Question: Please indicate a possible affordance area of baseball bat that can be used for holding with hands
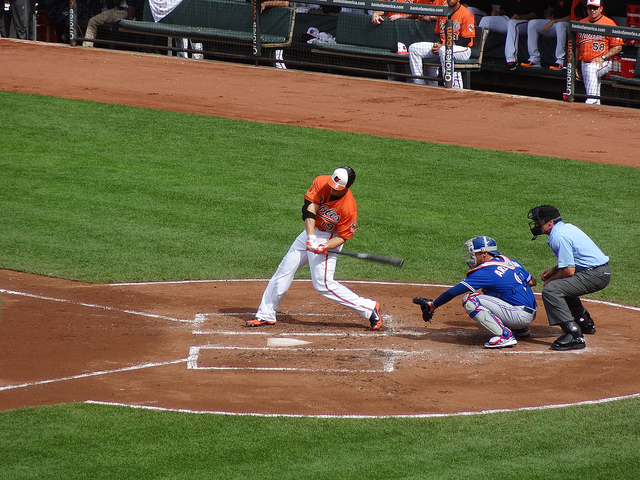
Answer: [304.734, 242.585, 343.701, 258.664]